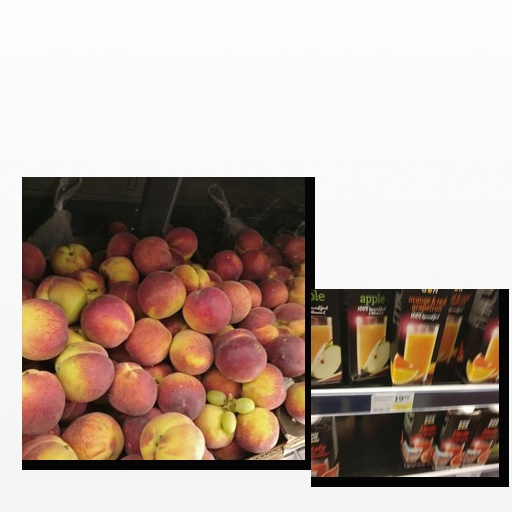
Food items: orange_red_grapefruit_juice, peach